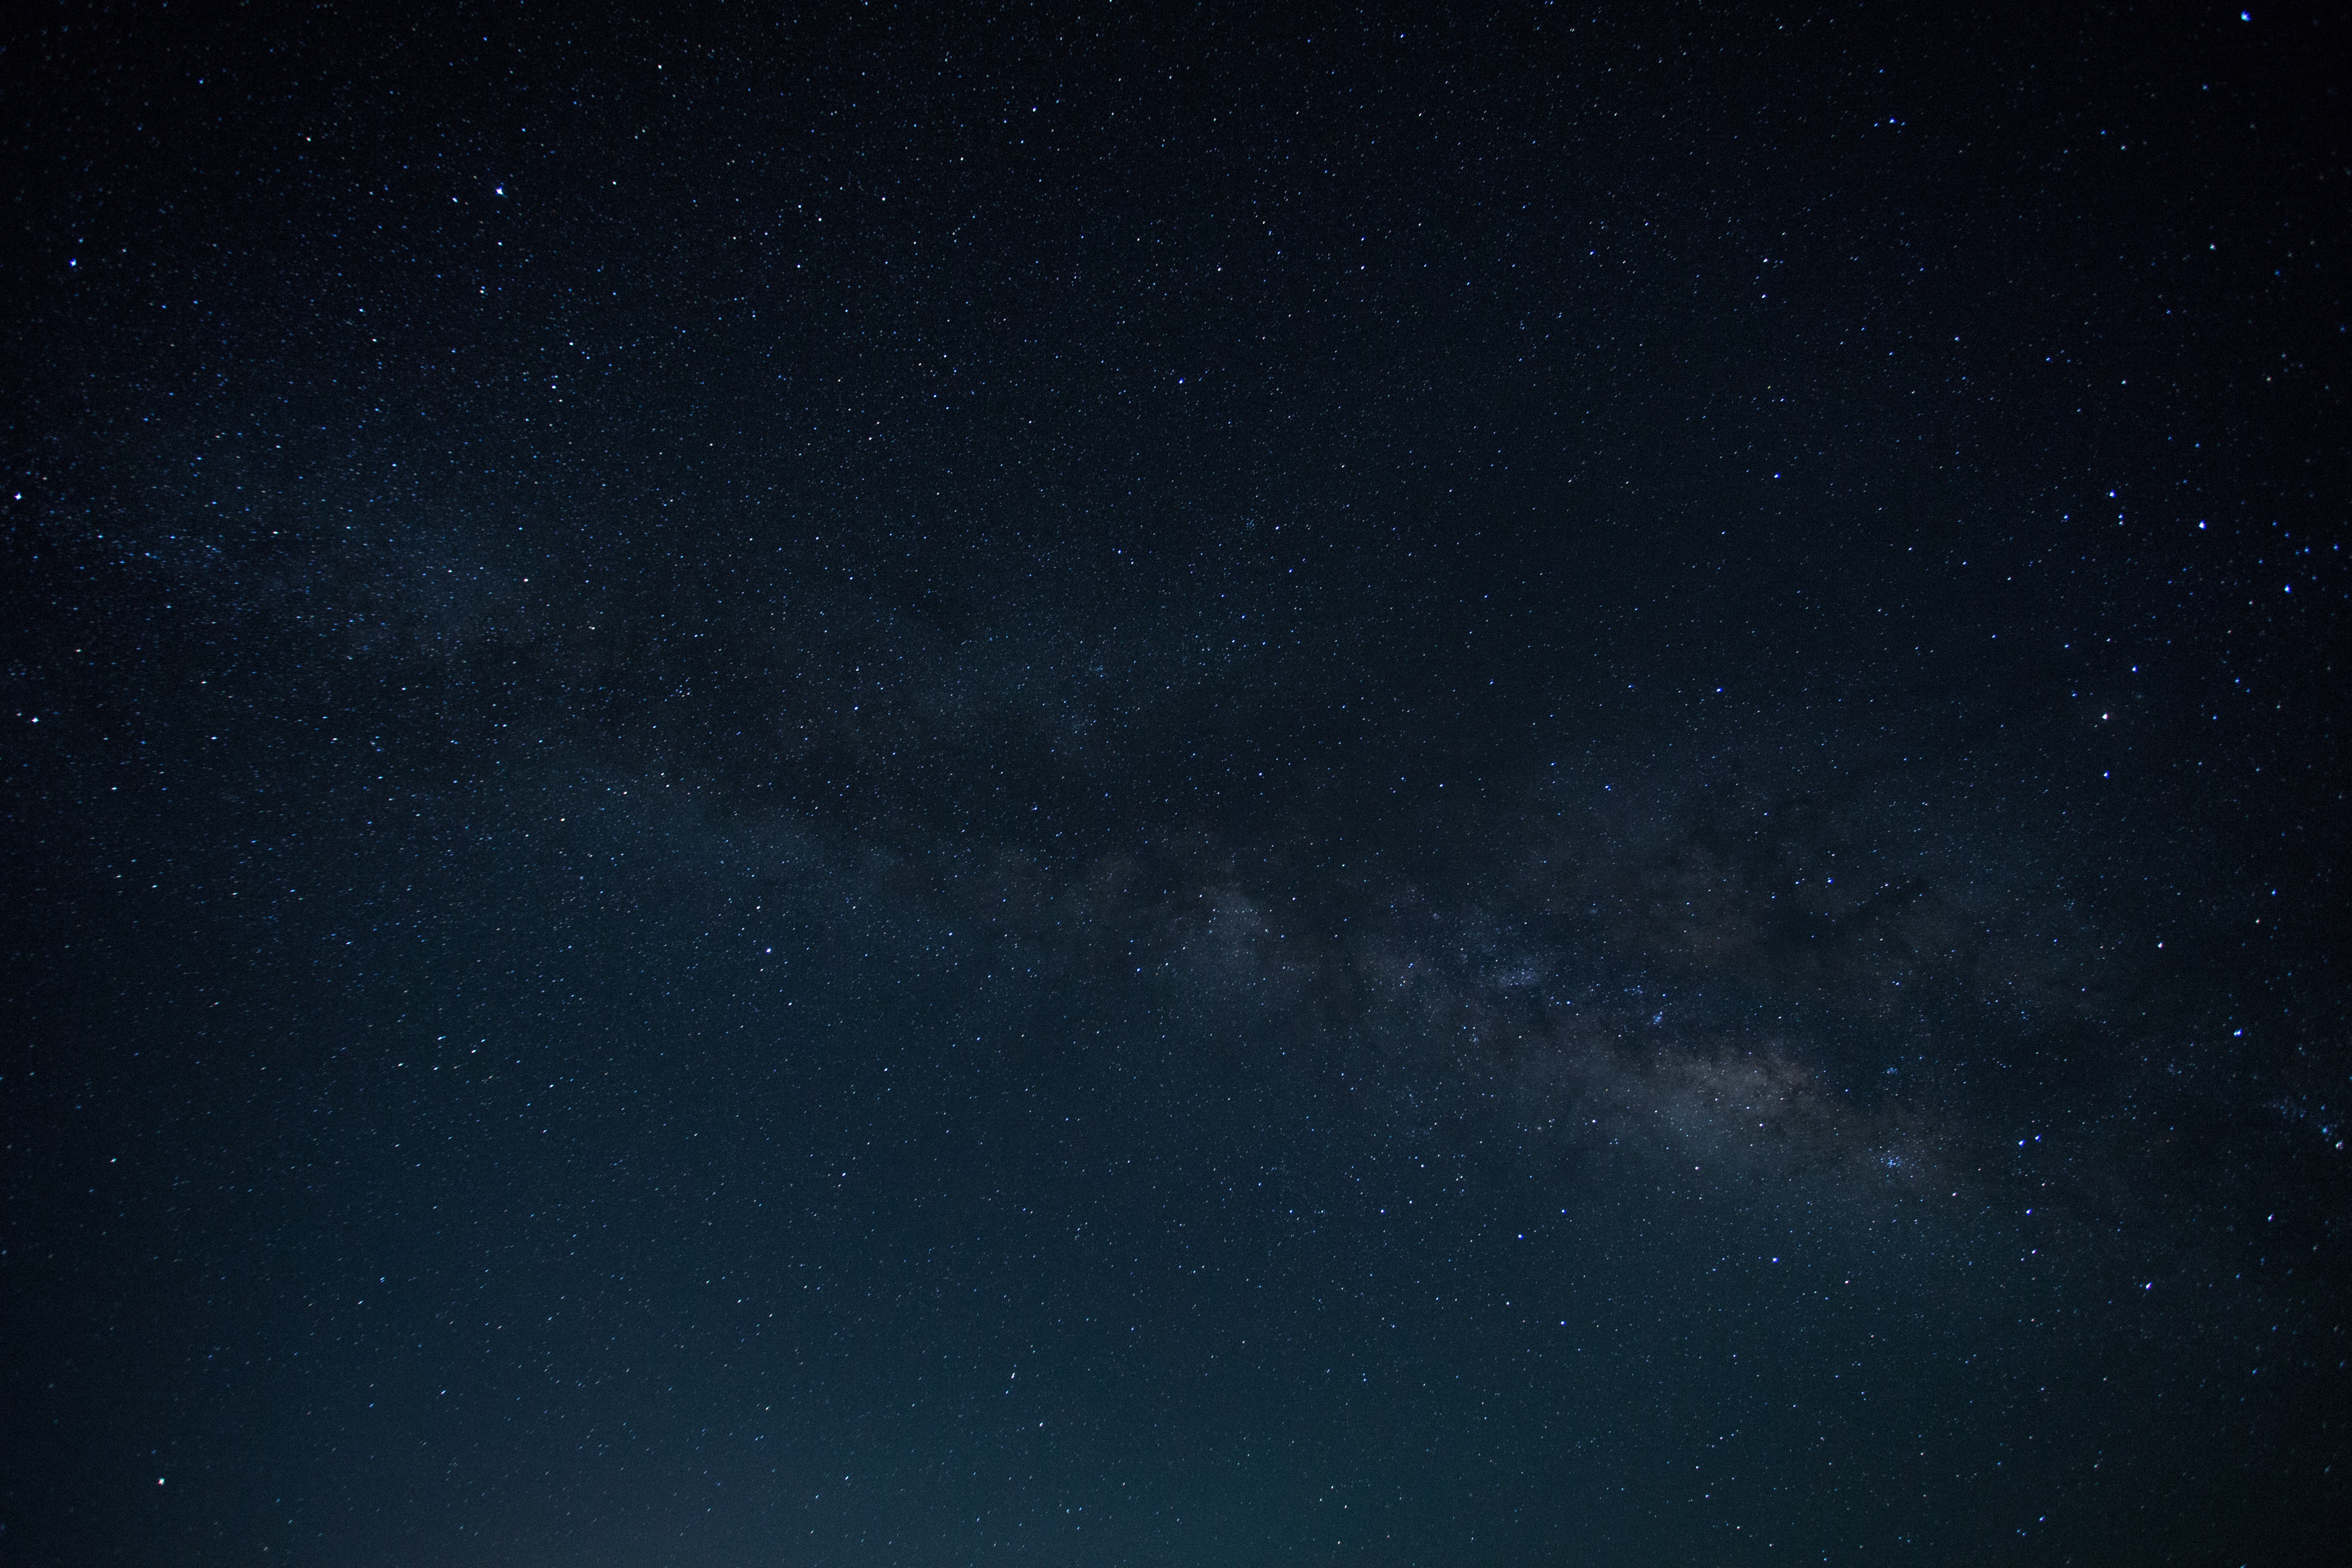
sky, night, star, atmosphere, space, galaxy, outer space, astronomy, midnight, astronomical object